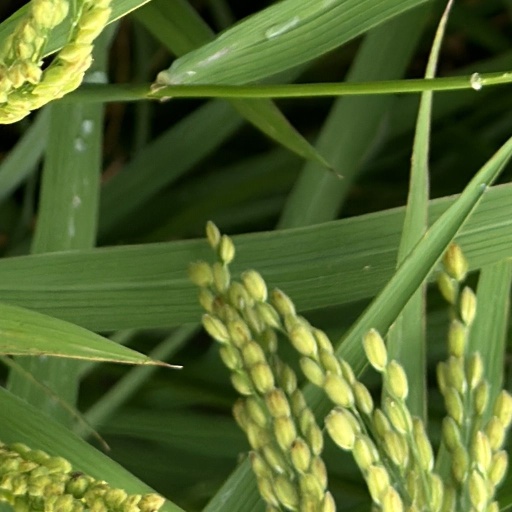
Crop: rice